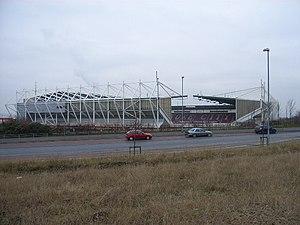
Le Bet365 Stadium est un stade de football situé à Stoke-on-Trent en Angleterre. Il s'appelait auparavant le Britannia Stadium. Il a été renommé le 1ᵉʳ juin 2016 pour des raisons de sponsoring.